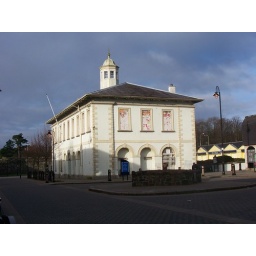
Antrim Courthouse in the market square. The oldest listed building in Northern Ireland